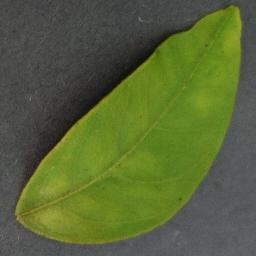
Label: Orange___Haunglongbing_(Citrus_greening)